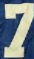
Number: 7